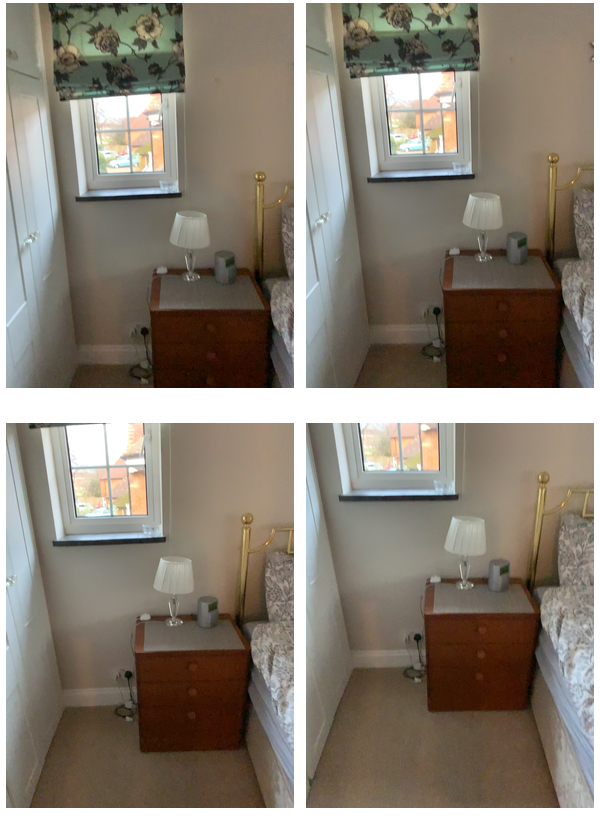Task instruction: Power on the lamp.
Answer: {"task_instruction": "Power on the lamp.", "nodes": ["power strip / electric outlet", "lamp"], "edges": [{"functional_relationship": "providepower", "object1": "power strip / electric outlet", "object2": "lamp", "spatial_relations": ["lower_than", "left_of", "behind"], "is_touching": false}], "action_type": "insert", "function_type": "power_supply"}